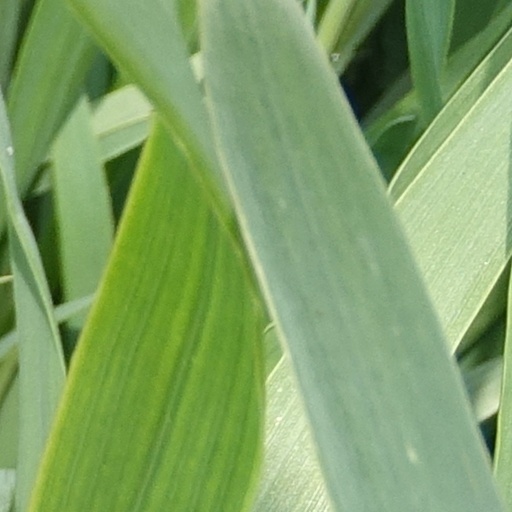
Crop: wheat